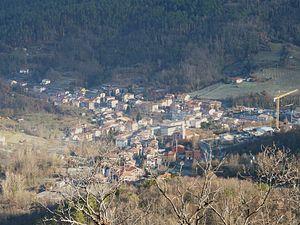
Riccò del Golfo di Spezia est une commune de la province de La Spezia dans la région Ligurie en Italie.